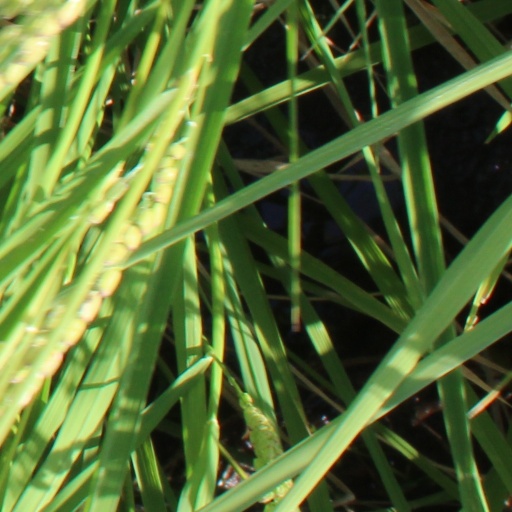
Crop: rice